Theo van Boven

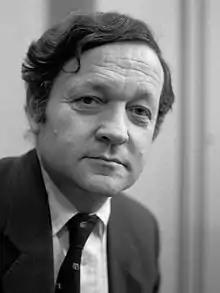
Theo van Boven (1983)

Theodoor Cornelis (Theo) van Boven (born 26 May 1934, Voorburg) is a Dutch jurist and professor emeritus in international law.